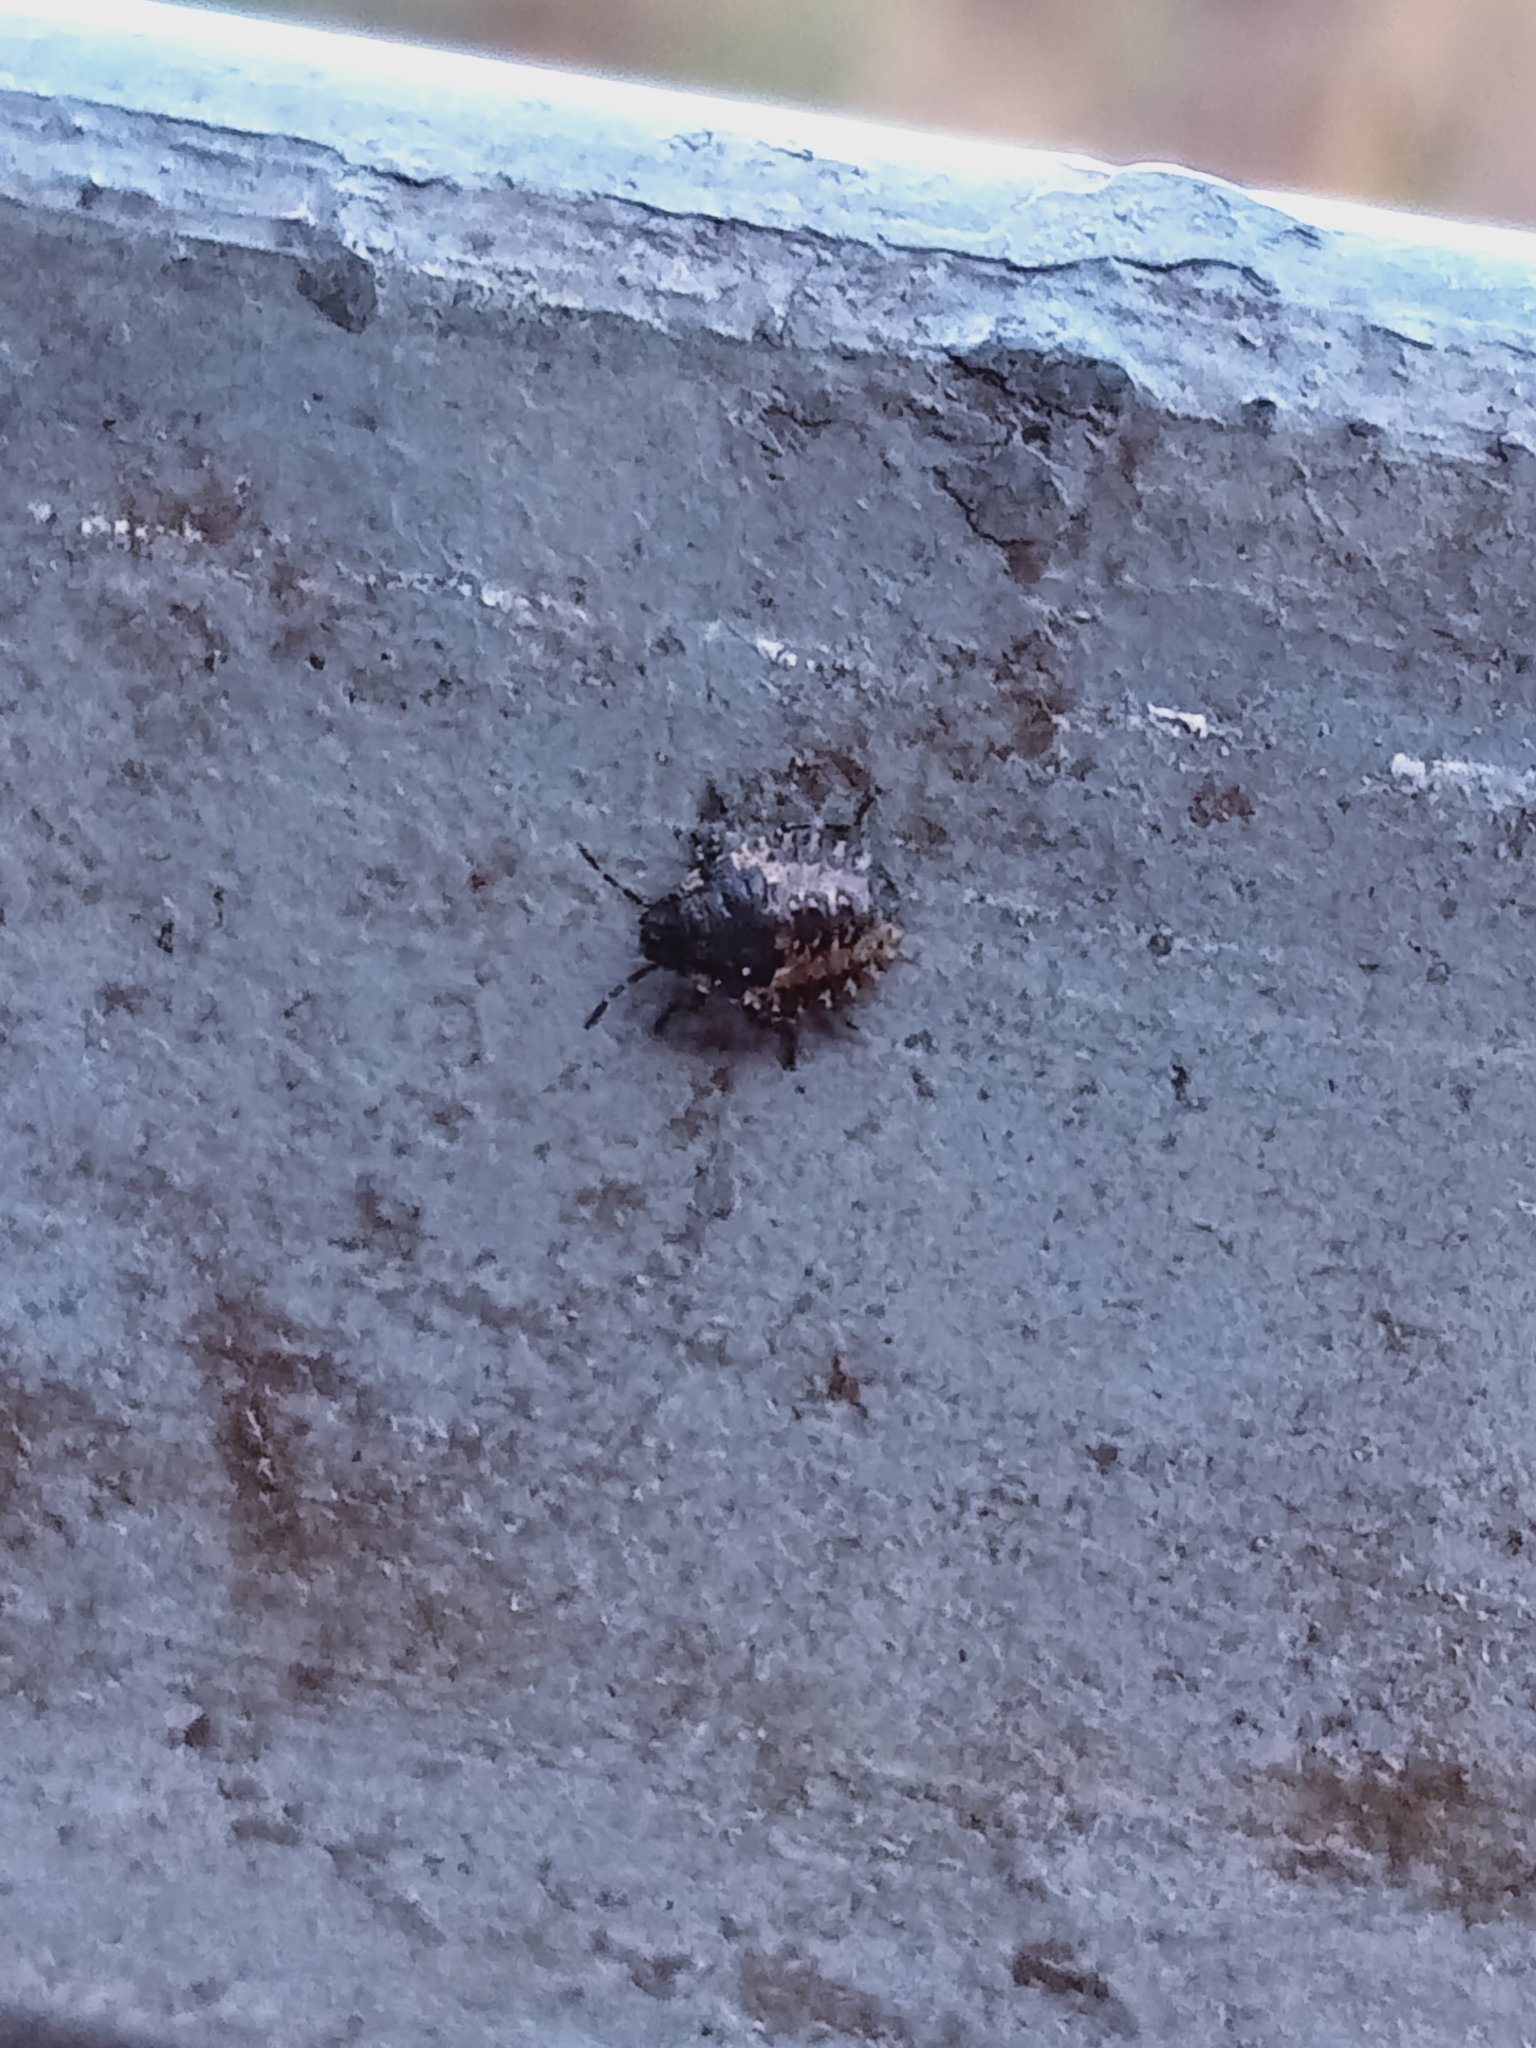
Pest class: stink_bug